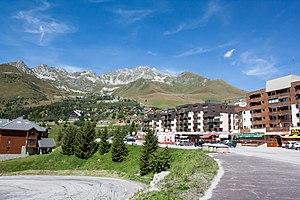
Saint-François-Longchamp est une ancienne commune française située dans le département de la Savoie, en région Auvergne-Rhône-Alpes.